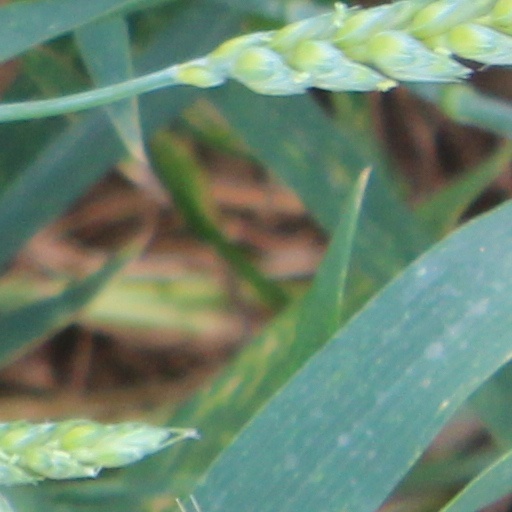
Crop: wheat